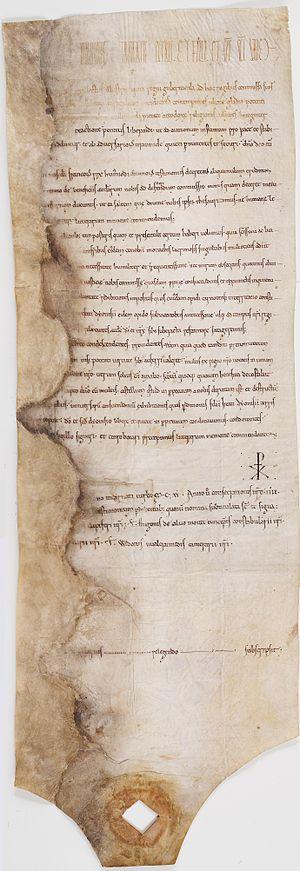
Diplôme en latin de 1111 par lequel le roi Louis VI, après avoir fait prisonnier le seigneur du Puiset, fait raser son château et abolit les coutumes oppressives établies par ce seigneur sur les terres de l’abbaye de Saint-Denis.
Le château du Puiset était un château fort situé dans la commune du Puiset dans le département d'Eure-et-Loir en France.
Hugues III du Puiset, seigneur du Puiset, comte de Corbeil, mort en Palestine en 1132, était fils d'Érard III, seigneur du Puiset et vicomte de Chartres, et d'Adélaïde, comtesse de Corbeil.
Louis VI, dit « le Gros » ou « le Batailleur », né le 1ᵉʳ décembre 1081 à Paris, mort le 1ᵉʳ août 1137 au château royal de Béthisy-Saint-Pierre, est roi des Francs du 30 juillet 1108 au 1ᵉʳ août 1137. Il est le cinquième roi de la dynastie dite des Capétiens directs.
Le Puiset est une ancienne commune française située dans le département d'Eure-et-Loir en région Centre-Val de Loire, devenue le 1ᵉʳ janvier 2019 une commune déléguée au sein de la commune nouvelle de Janville-en-Beauce.